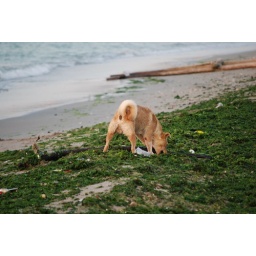
This stray dog on the beach in the morning was looking for some food.... sea food